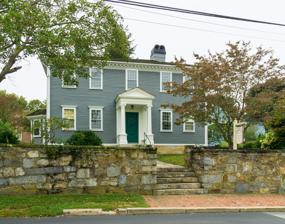
Building: Gen. James Mitchell Varnum House
Country: United States of America
Year built: 1773
Historic house in Rhode Island, United States United States historic place Gen. James Mitchell Varnum House U.S. National Register of Historic Places U.S. Historic district Contributing property Show map of Rhode Island Show map of the United States Location East Greenwich, Rhode Island Coordinates 41°39′49″N 71°27′6″W / 41.66361°N 71.45167°W / 41.66361; -71.45167 Built 1773 Part of East Greenwich Historic District ( ID74000036 ) NRHP reference No. 71000016 Significant dates Added to NRHP August 12, 1971 Designated CP June 13, 1974 The General James Mitchell Varnum House is an historic house at 57 Peirce Street in East Greenwich, Rhode Island .  The 2 + 1 ⁄ 2 -story wood-frame house was built in 1773 for James Mitchell Varnum , who later served as a general in the Continental Army during the American Revolutionary War .  It is five bays wide, with two interior brick chimneys.  Its main entry is sheltered by a portico supported by fluted Ionic columns and pilasters.  A 19th-century addition extends from the rear of the main block.  Notable later residents of the house include George A. Brayton , who served as Chief Justice of the Rhode Island Supreme Court .  The house was purchased in 1939 by the Varnum Continentals, and has since served as a museum. The house was listed on the National Register of Historic Places in 1971. See also National Register of Historic Places listings in Kent County, Rhode Island References